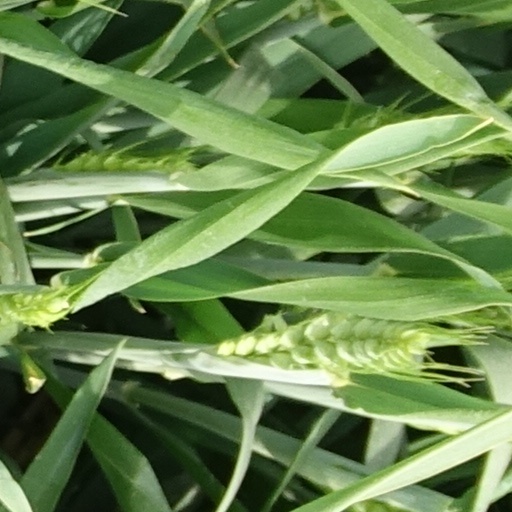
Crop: wheat